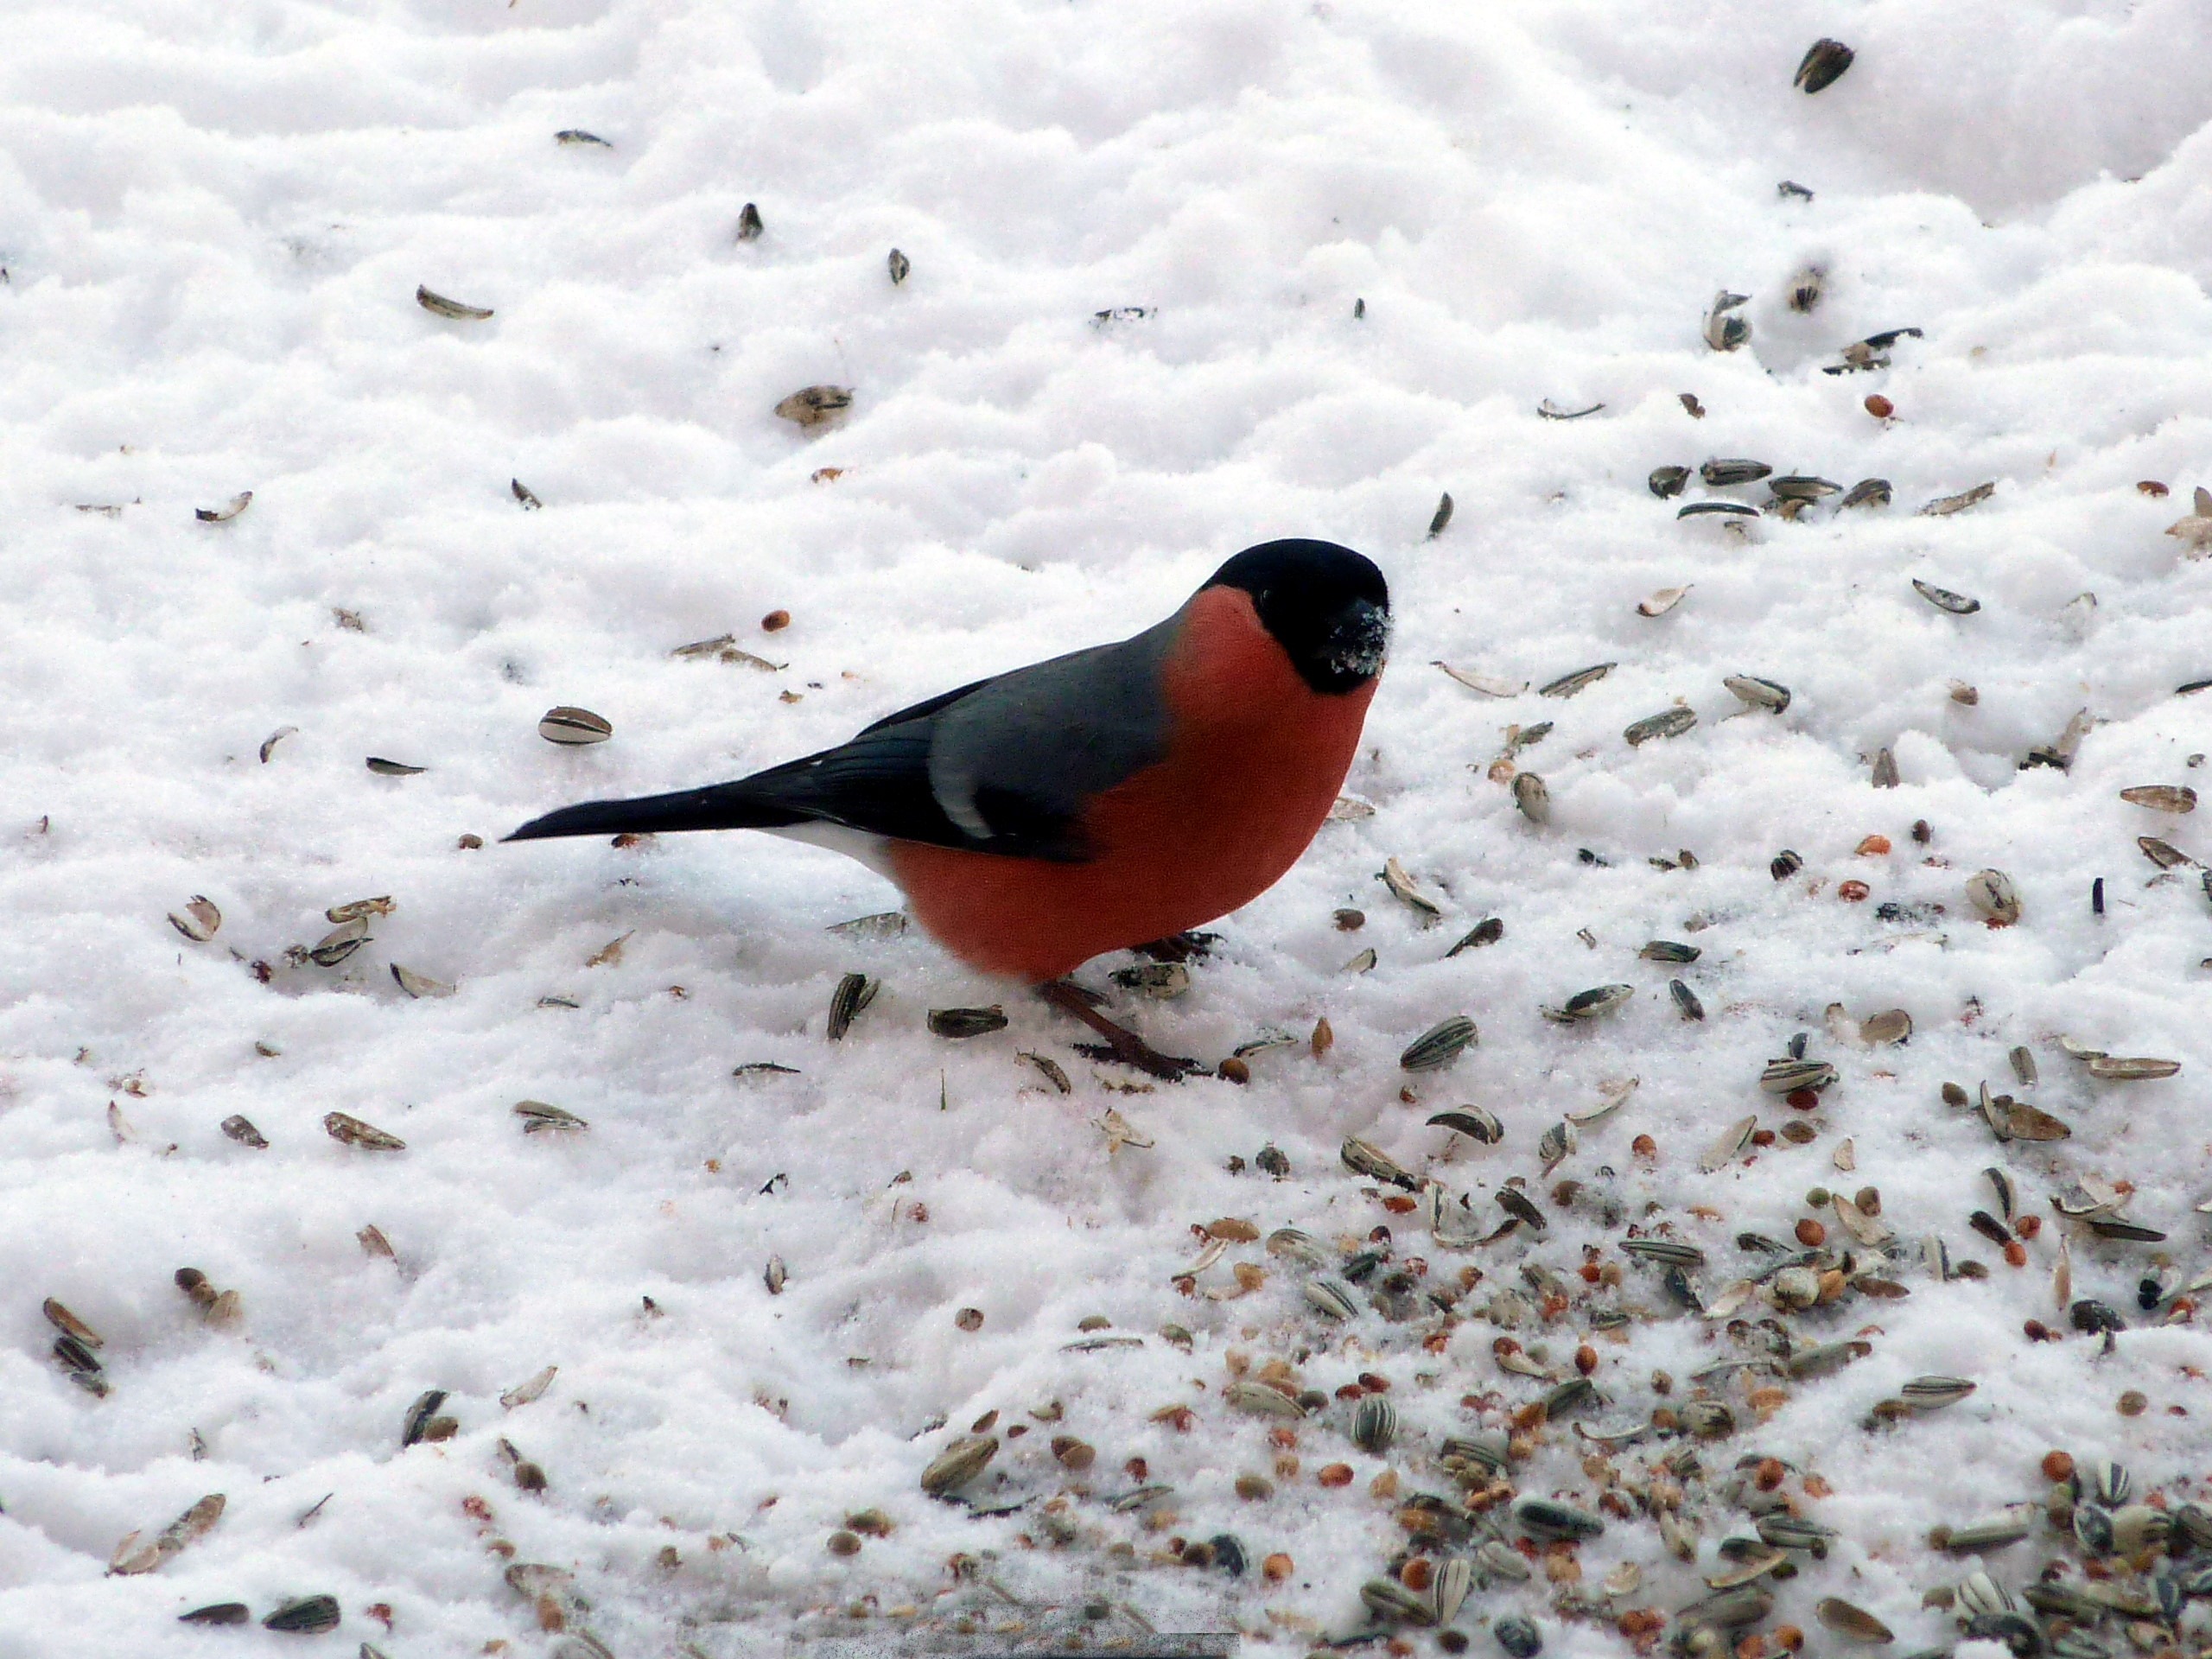
snow, winter, bird, animal, wildlife, beak, weather, fauna, songbird, animals, vertebrate, finch, animal world, bullfinch, fink, sparrow bird, gimpel, old world flycatcher, perching bird, cinclidae, blood fink